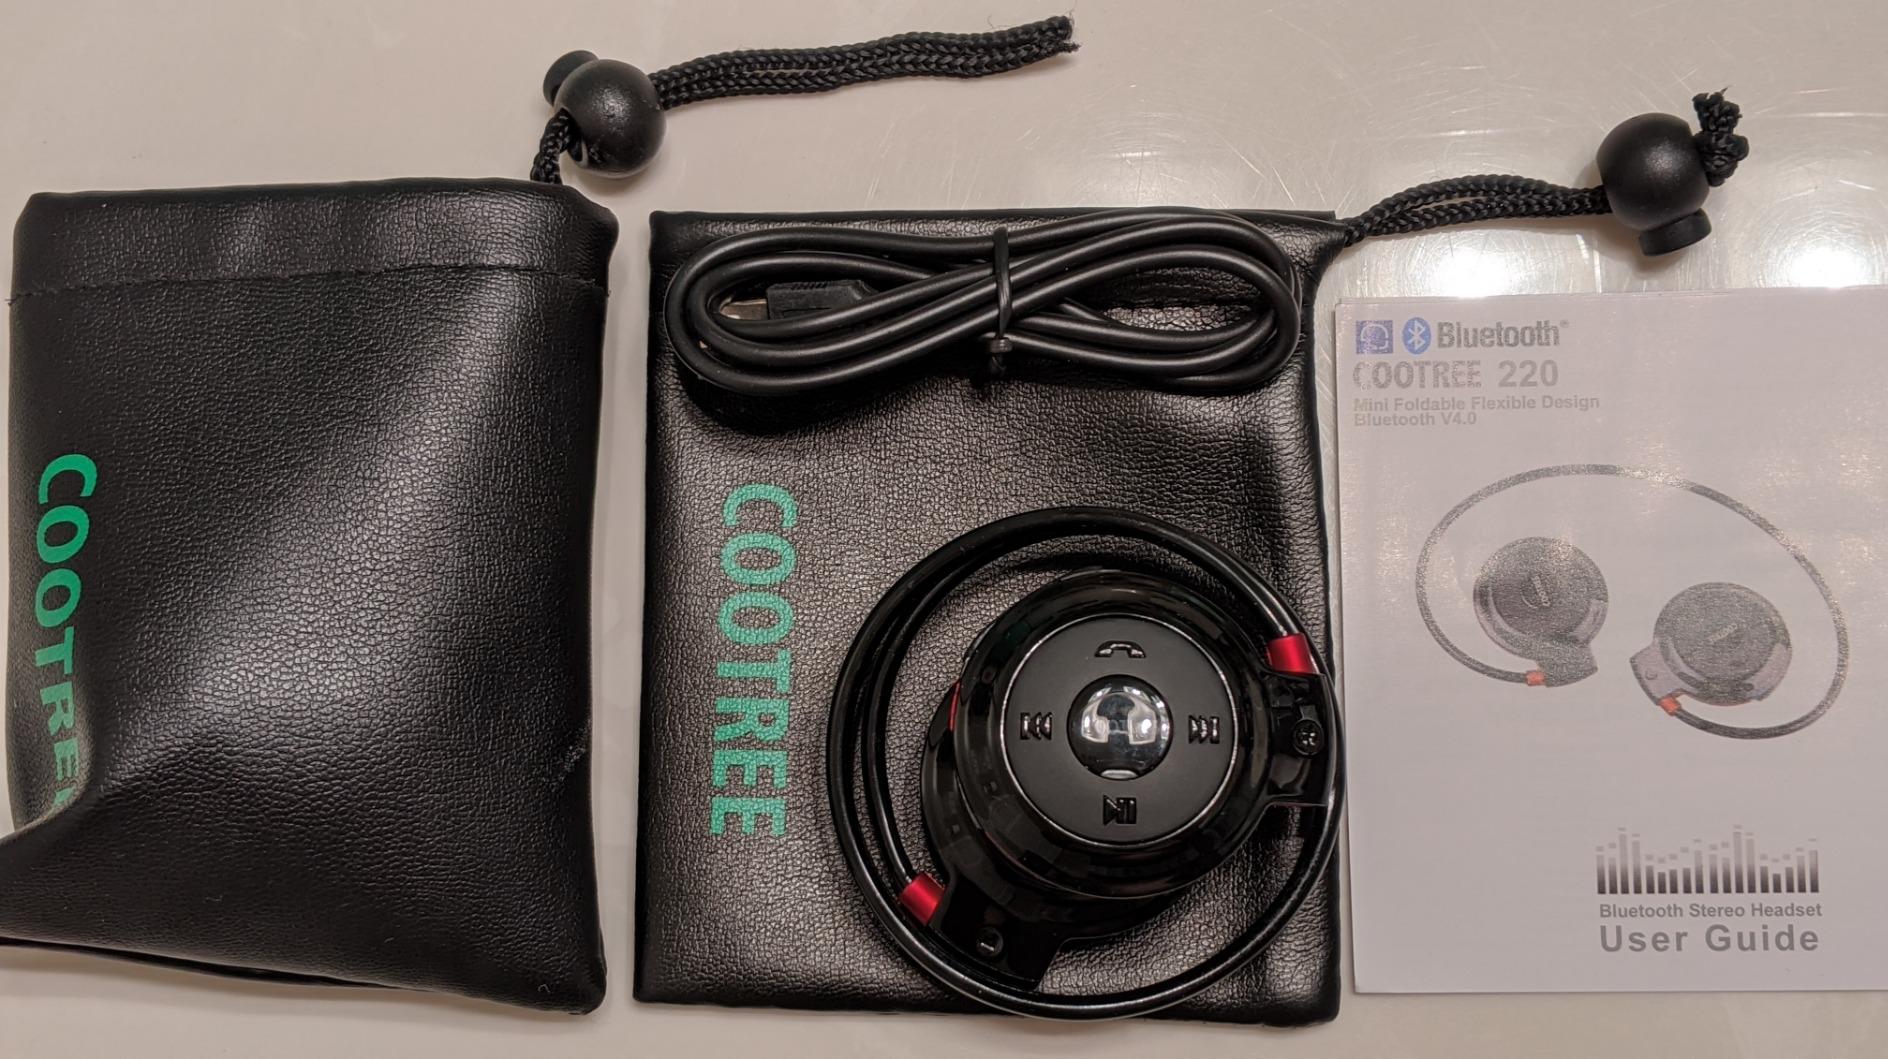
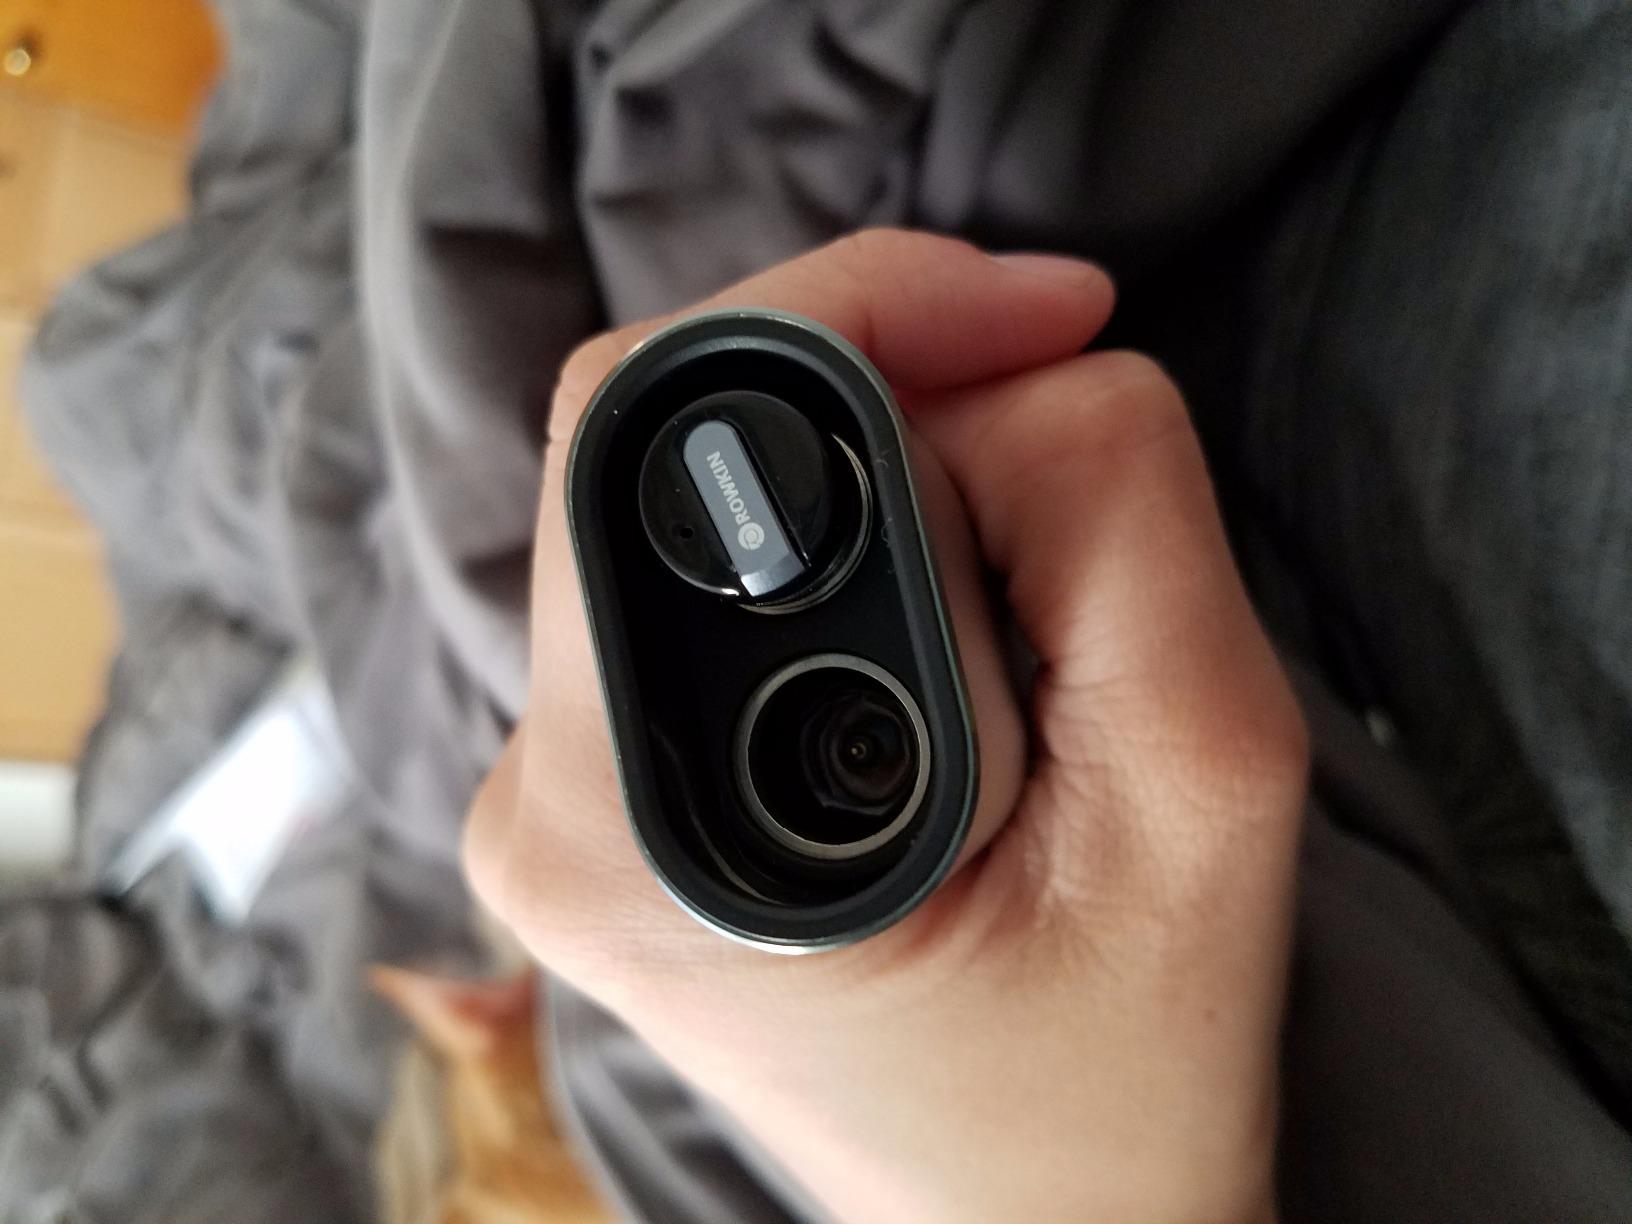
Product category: headphones
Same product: no